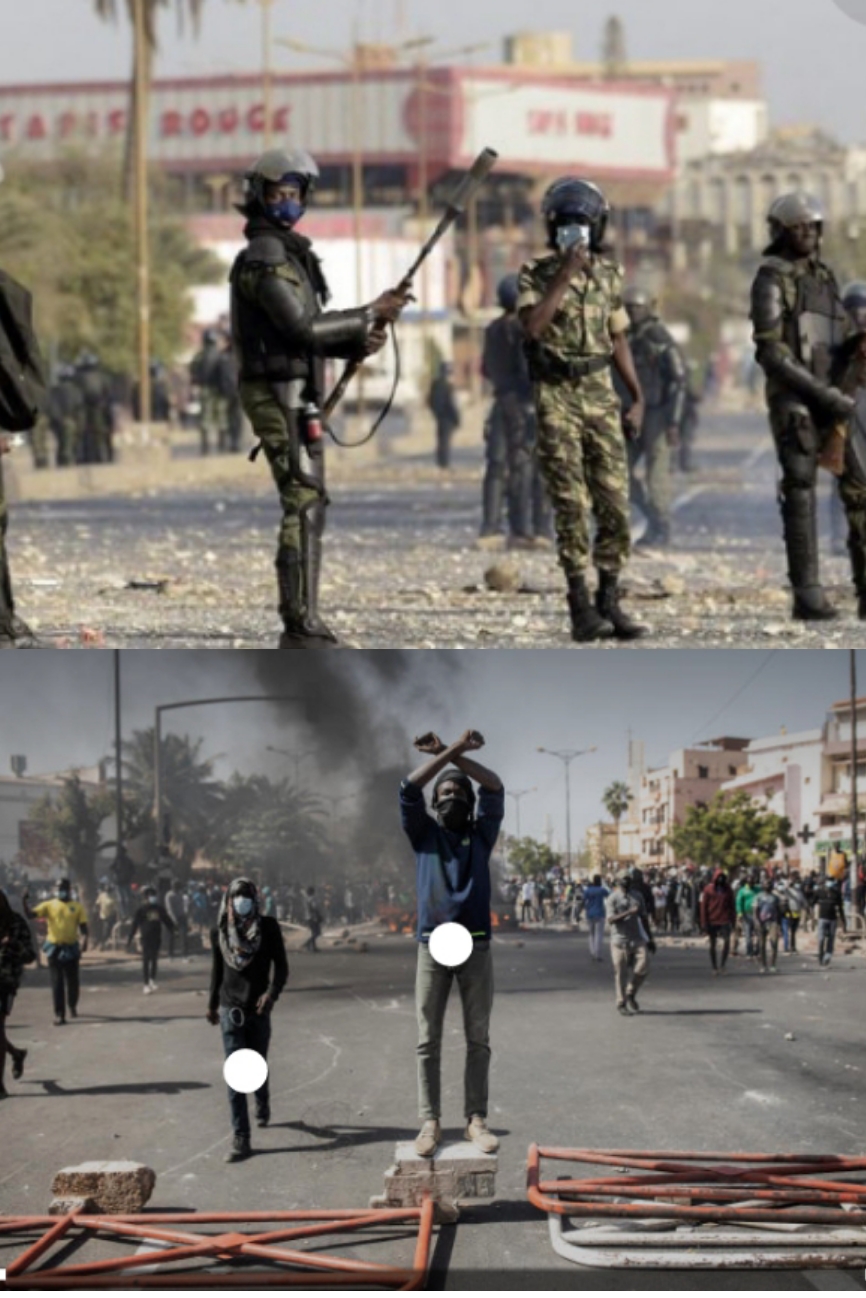
Nataal bii maa ngi ciy gis ay takk-ndeer, gis ci tamit ñu mel ni ñuy grève, gis naa ci ay tàkk-tàkk yu ñu taal, ay nit nekk ci ginnaaw, gis naa fi it saxaar.